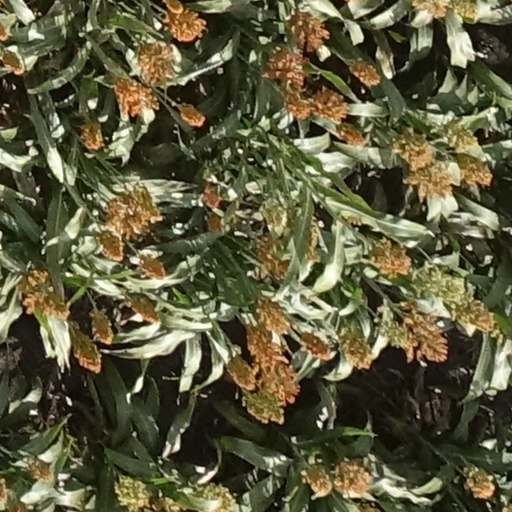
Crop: sorghum